Hilaire Hiler

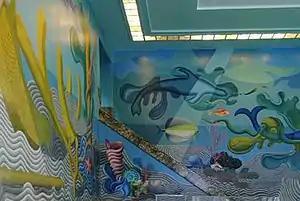
"The San Francisco Maritime Museum Mural" (1936)

As an expatriate living in Paris in the 1920s, Hiler became friends with the literary crowd of Henry Miller, Sinclair Lewis, Ernest Hemingway, and Anaïs Nin. Miller referred to the man as "a hilarious painter whom I always think of with hilarious glee." Hiler had broad academic, artistic, and social interests; he occupied himself painting interior murals, performing jazz piano at nightclubs—often with his pet monkey, studying remote cultures, writing books and magazine articles, designing theater costumes and sets, and carousing with his friends. He left Paris in 1934, but not before seeing a therapist to improve his speech and undergoing surgery to make his ears less prominent.